1964 in the Vietnam War

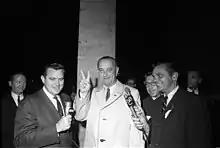
President Johnson celebrates his victory

The USAF began the first of 3,435 unmanned drone reconnaissance missions during the war, using the Ryan AQM-34 Lightning Bug series. The first of the Lightning Bugs flew a mission in Chinese airspace, while others flew over locations in Southeast Asia. The drones could gather photographic, electronic, and communication intelligence, as well as to serve as decoys or to drop leaflets.